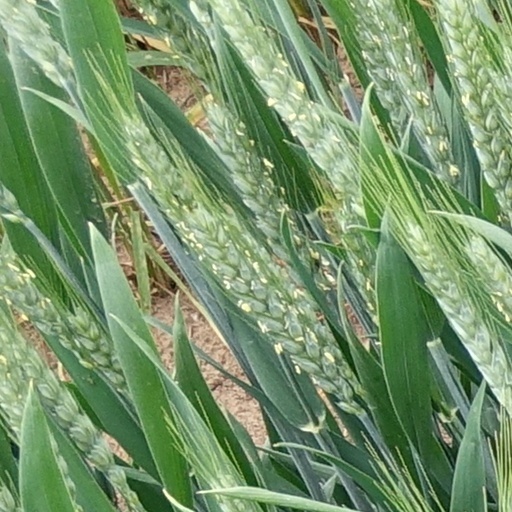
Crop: wheat